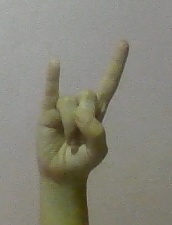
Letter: la